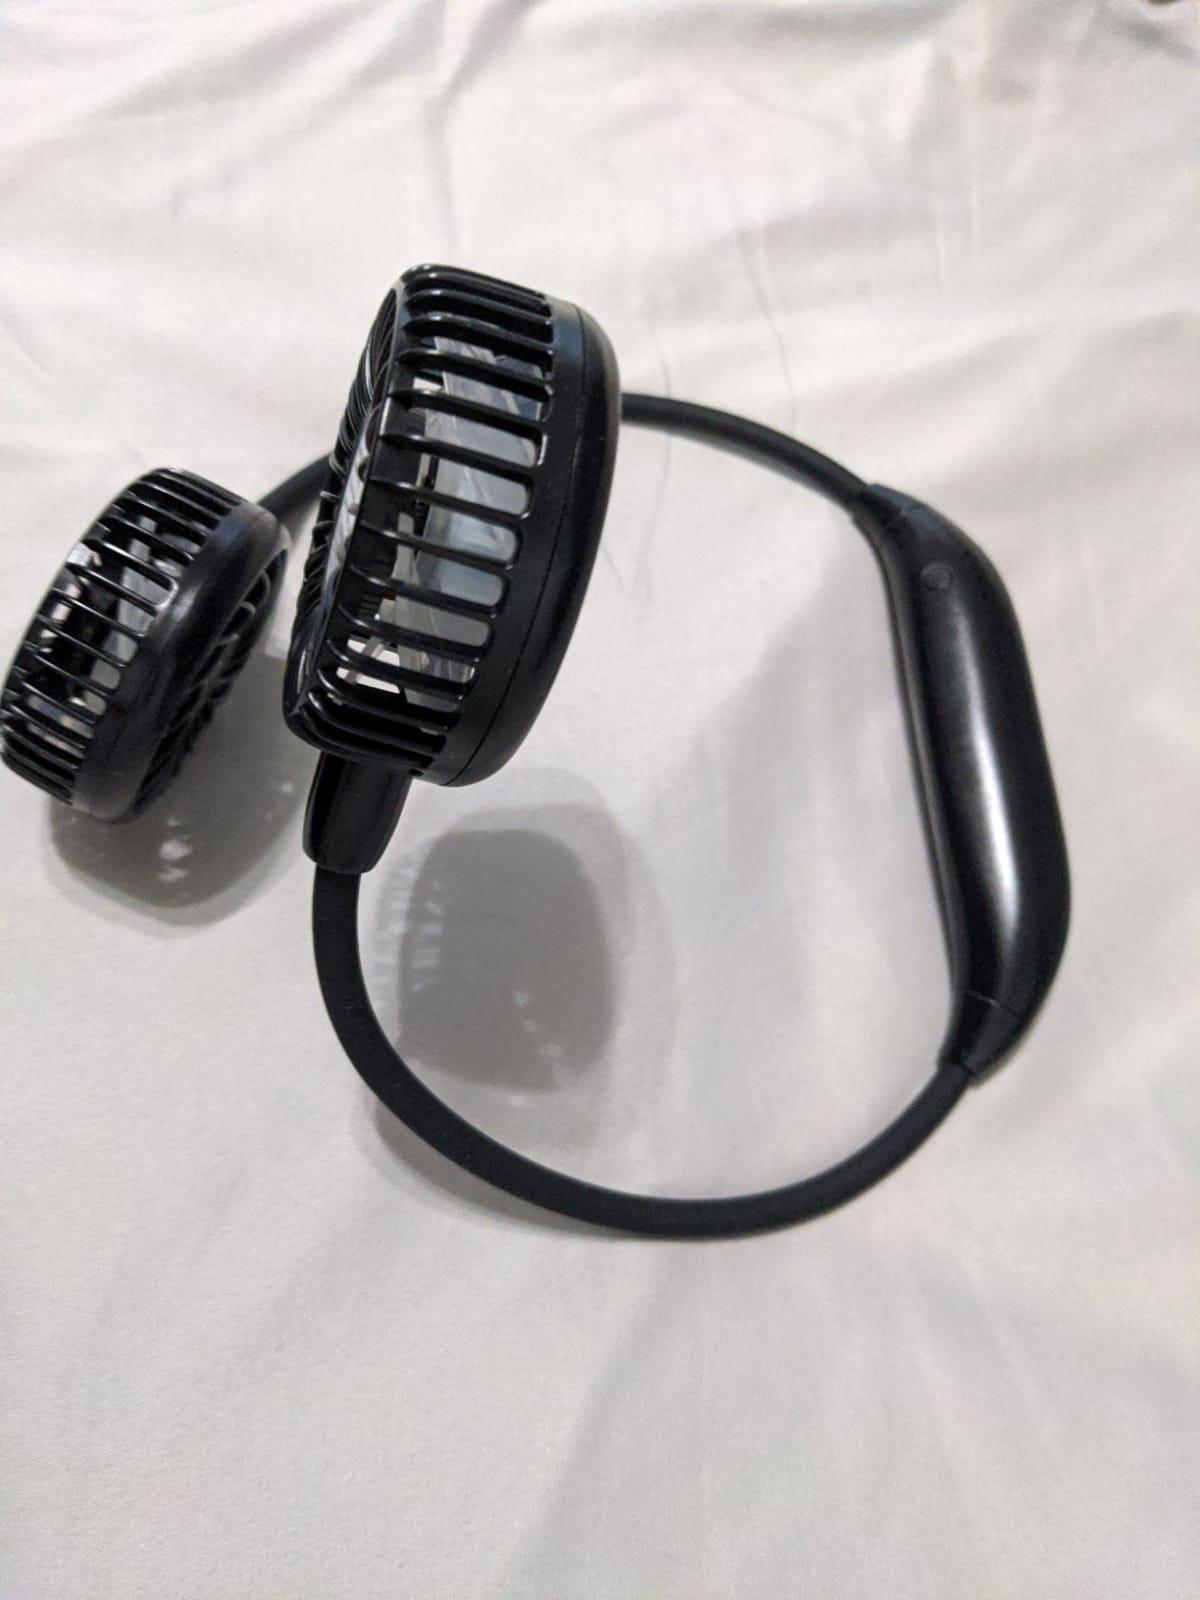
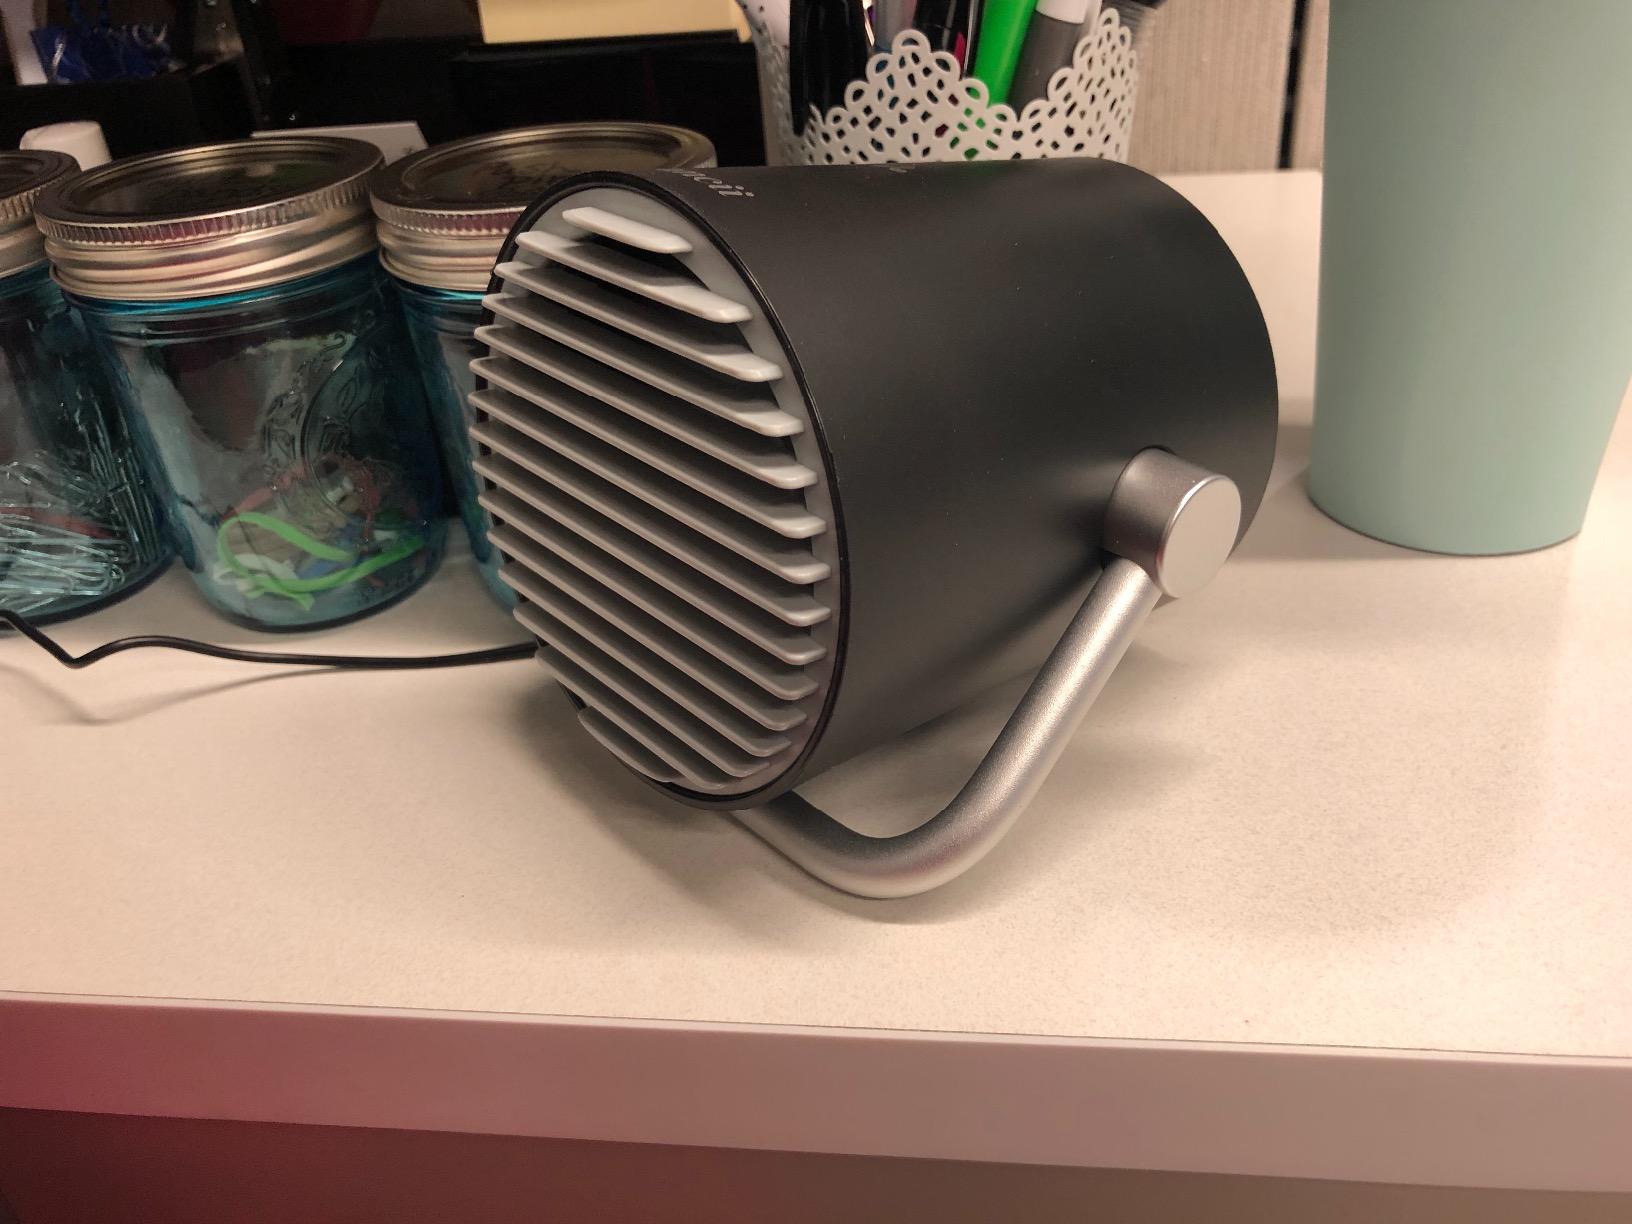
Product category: fan
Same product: no